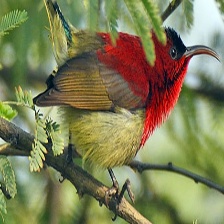
Species: CRIMSON SUNBIRD
Scientific name: AETHOPYGA SIPARAJA